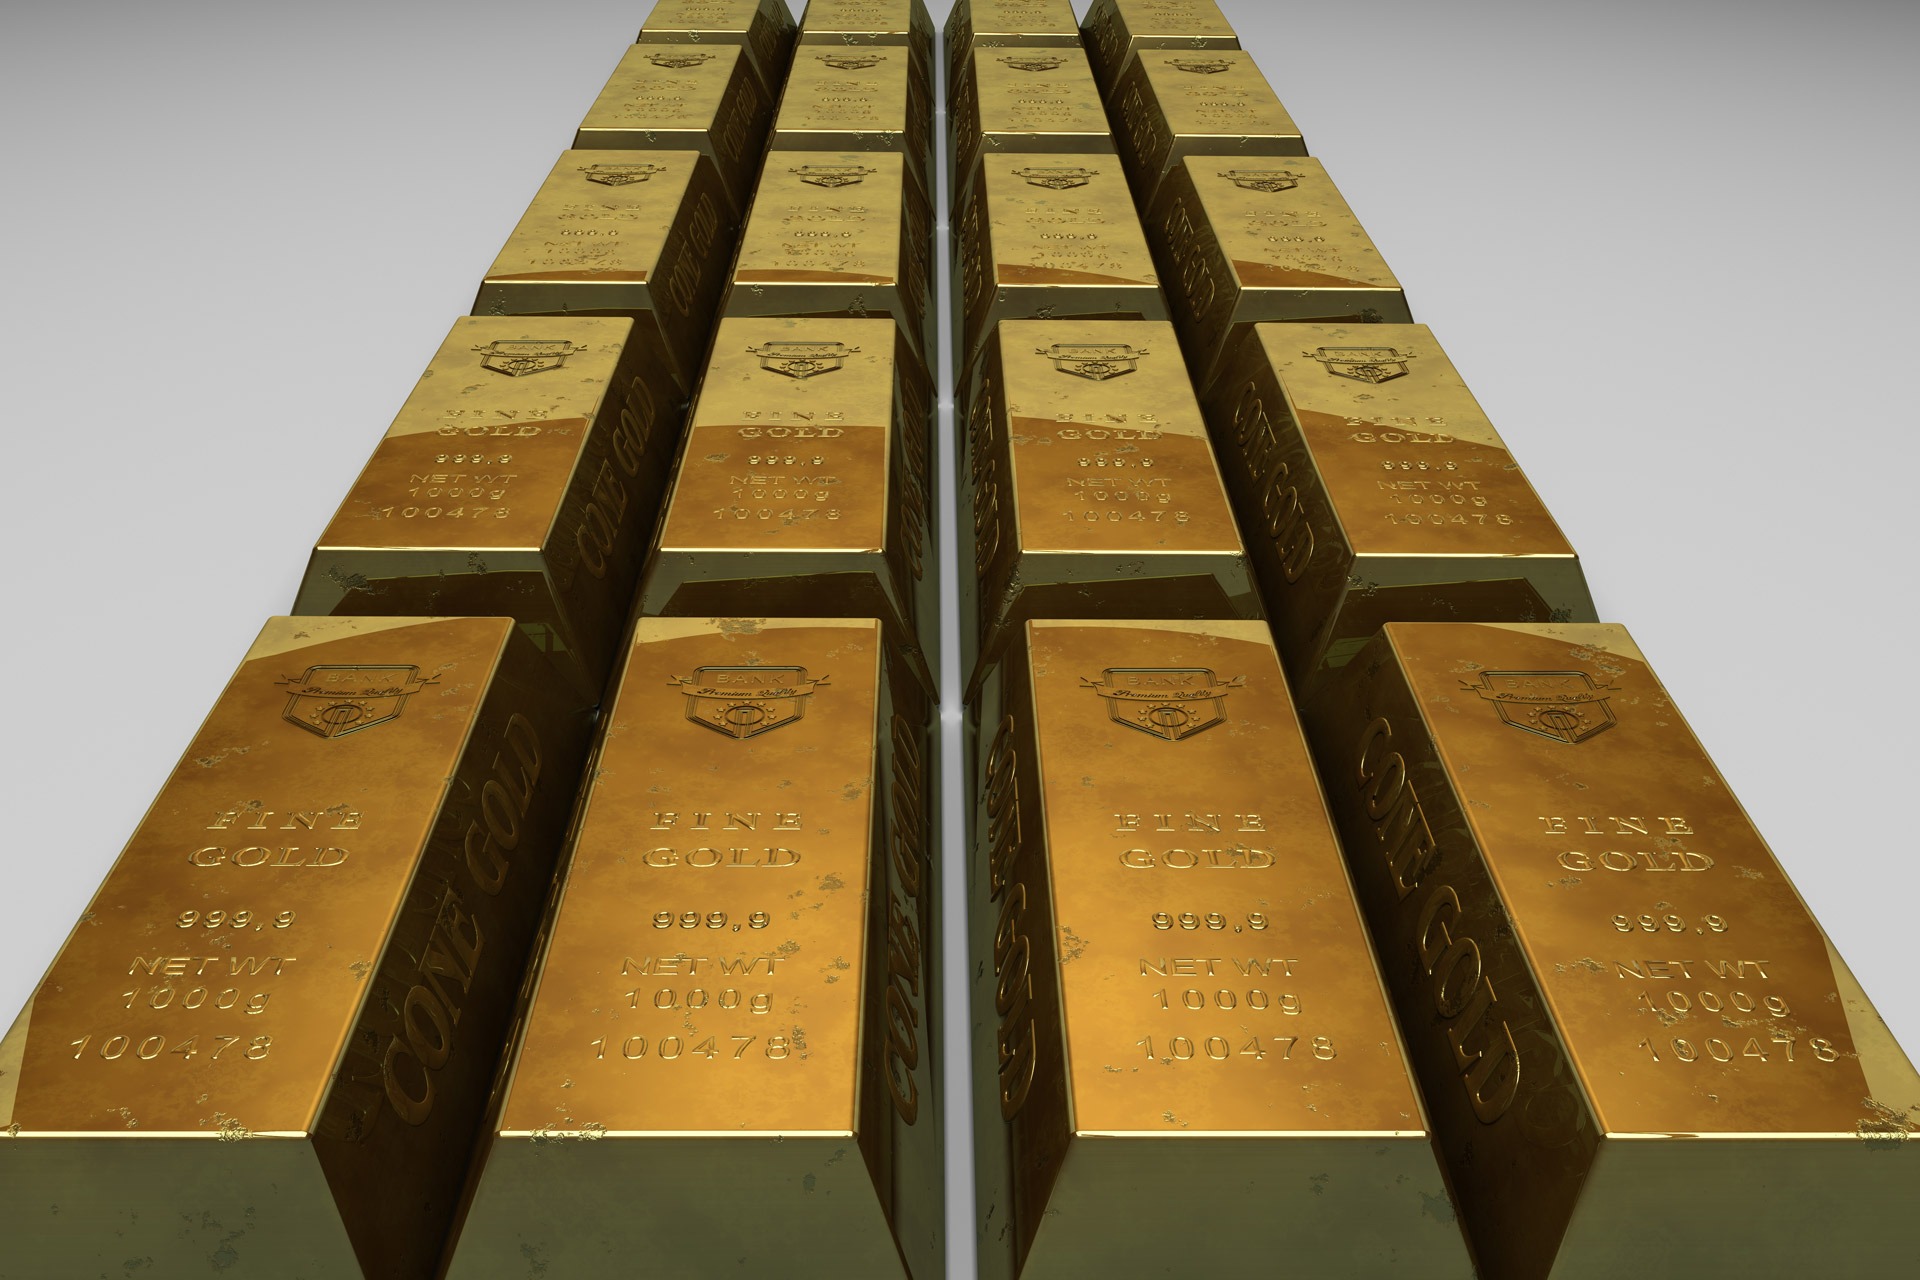
wood, metal, product, gold, gold bars, gold bullion